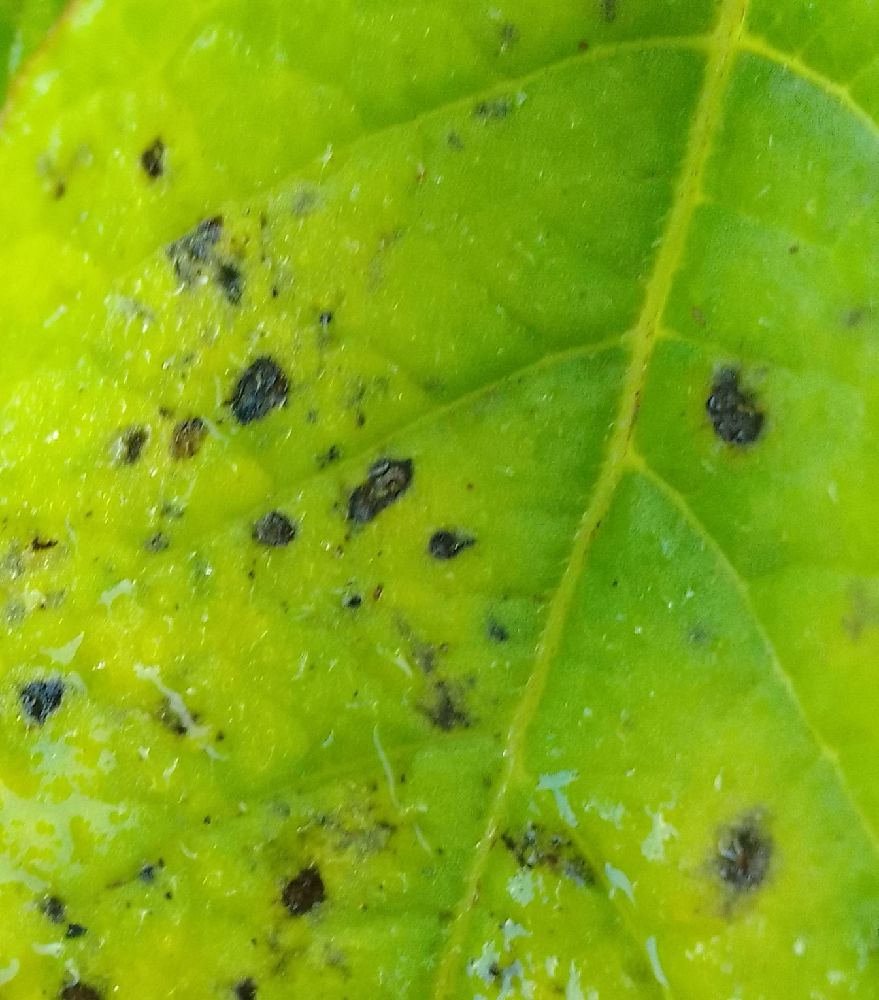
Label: Early blight